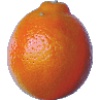
Label: tangelo